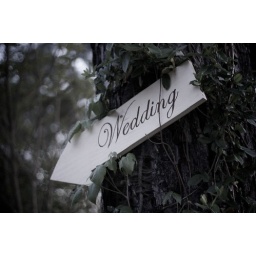
A wedding sign on a ivy-covered tree in Georgia.